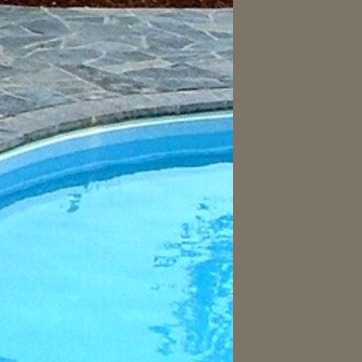
Material: water